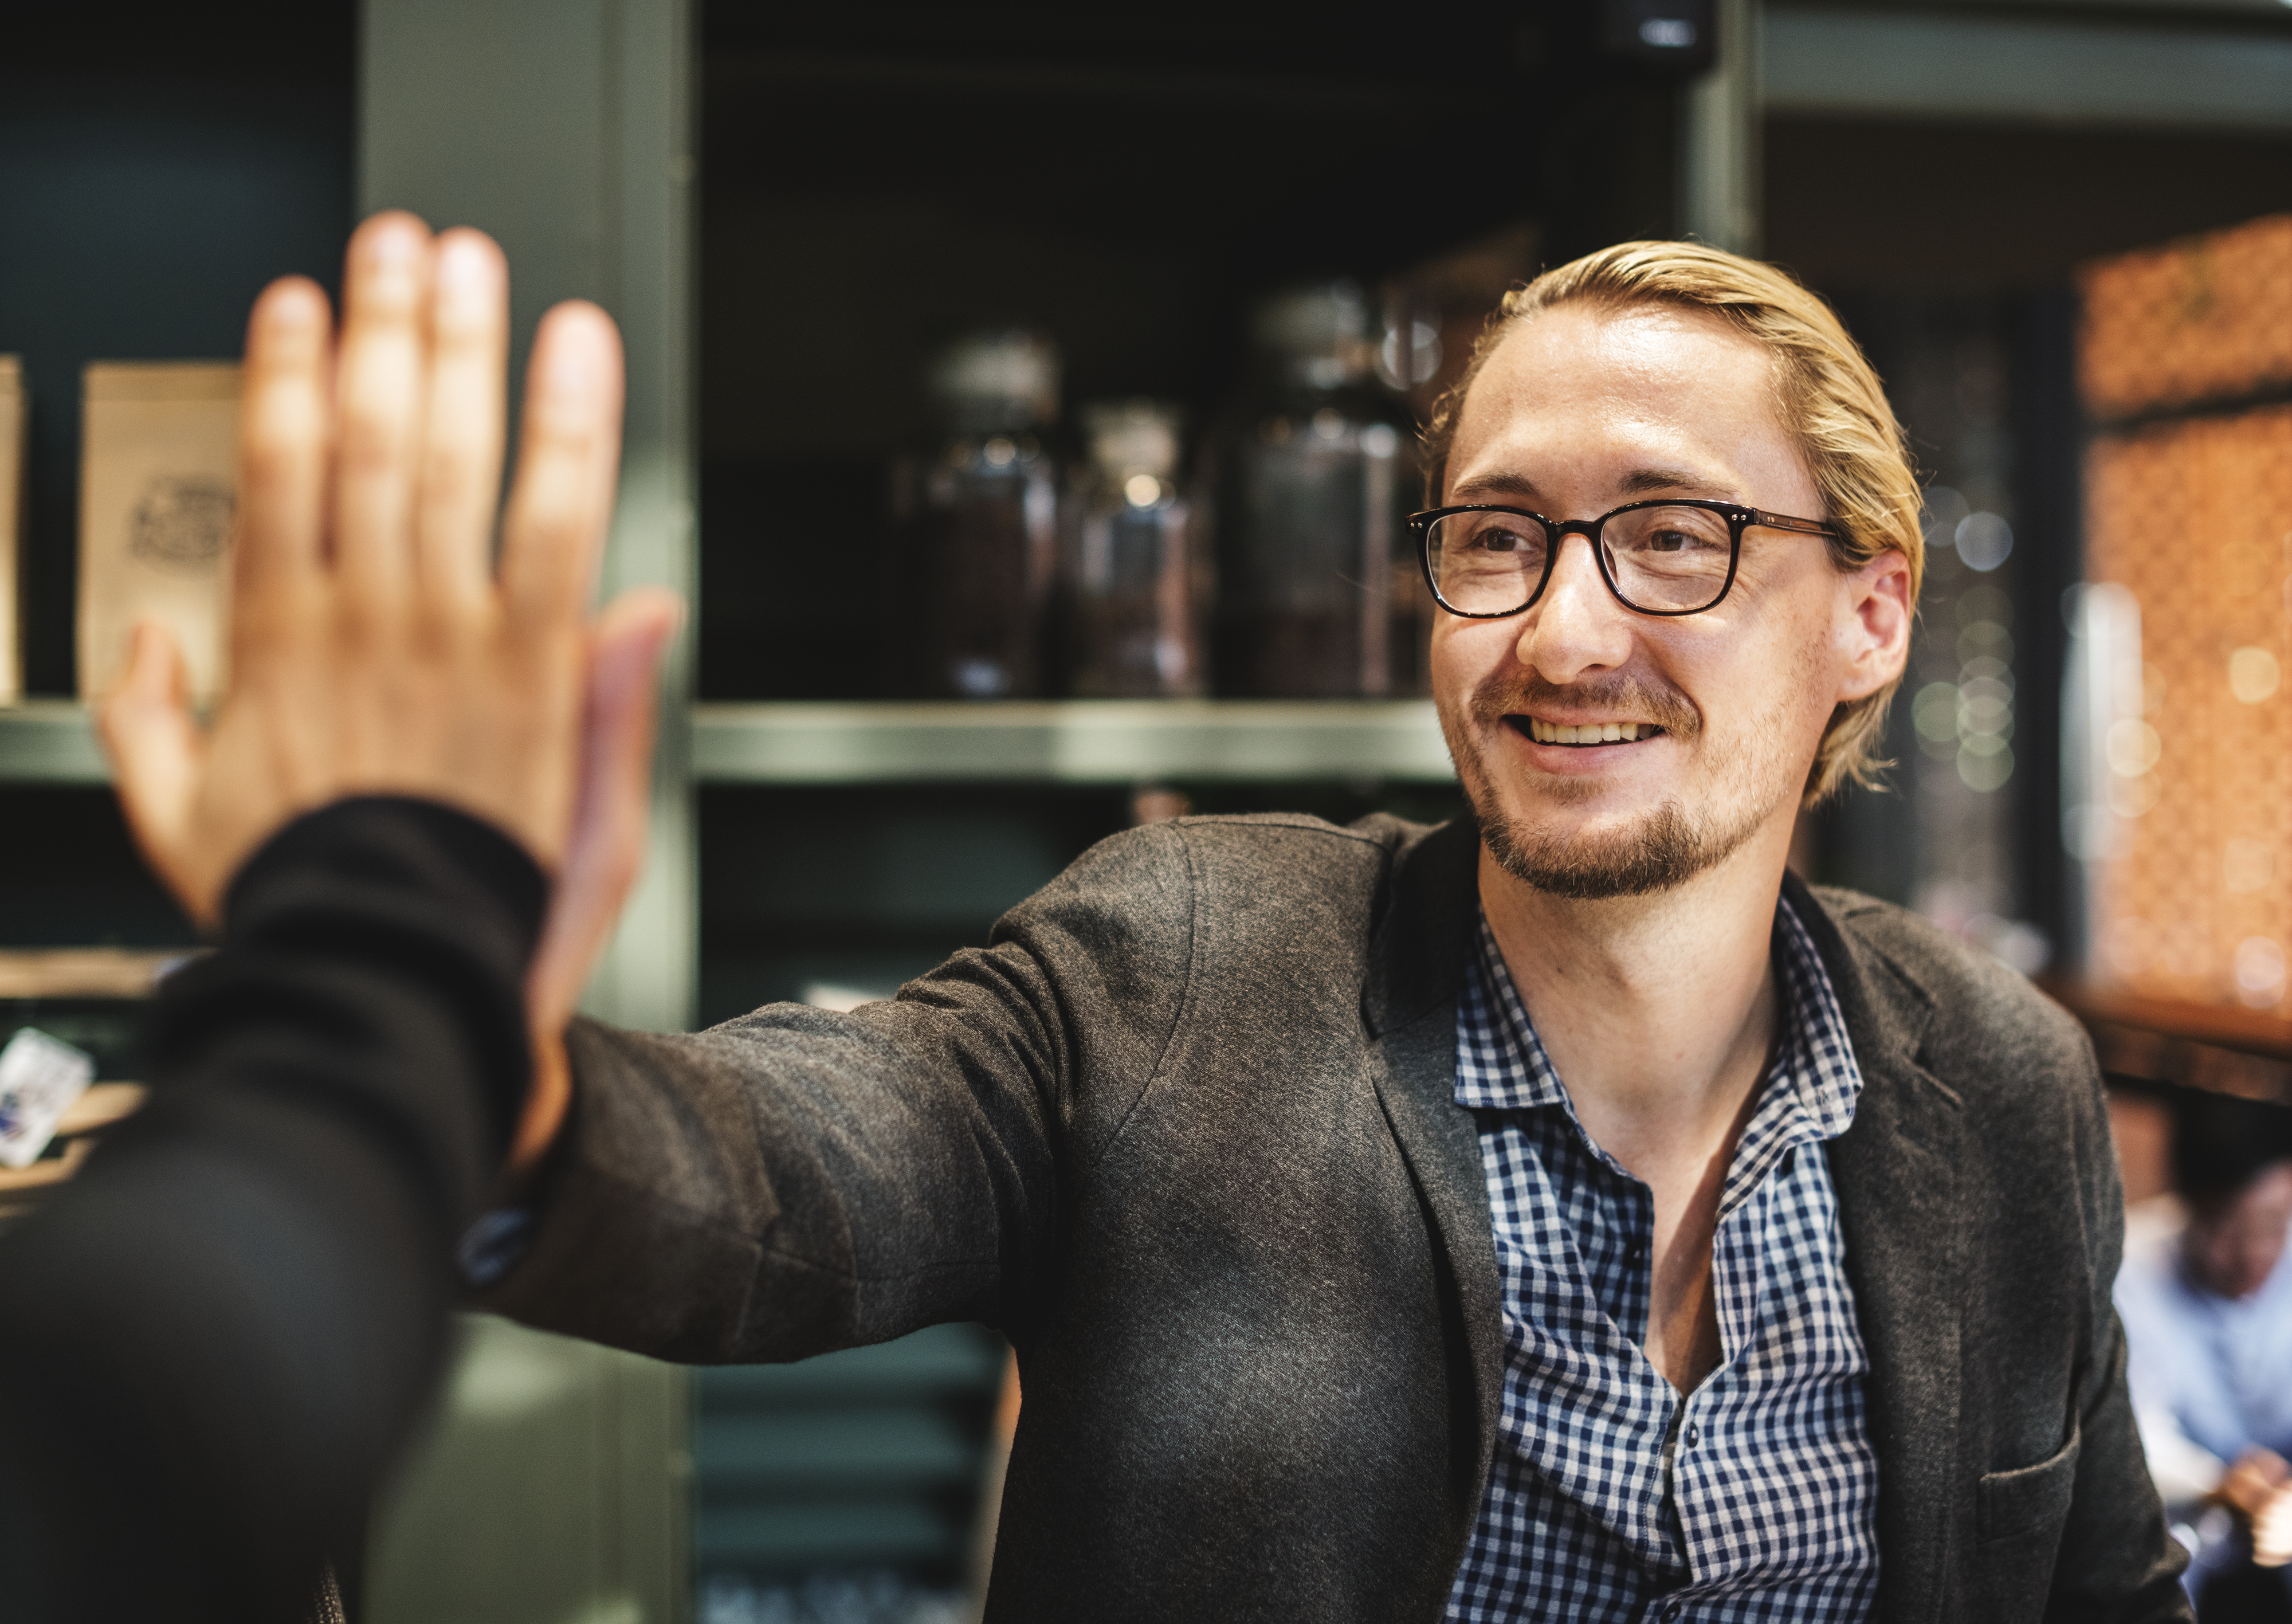
achievement, agreement, arms, caucasian, cheerful, colleague, communication, cooperation, deal, diverse, european, expression, friends, greeting, group, hands, happiness, high five, hit, man, meeting, partners, partnership, people, power, smiling, success, support, team, team building, teamwork, together, unity, westerner, work, workplace, workspace, glasses, vision care, human behavior, design, hand, eyewear, facial hair